Question: What body of water is there?
Tambaya: Wanne irin tarin ruwa ne a nan?
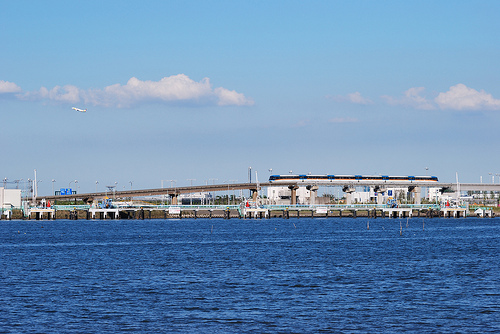
Answer: Ocean.
Amsa: Teku.